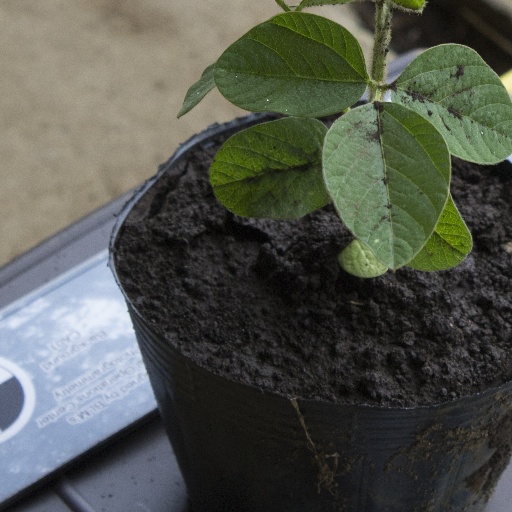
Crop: soybean